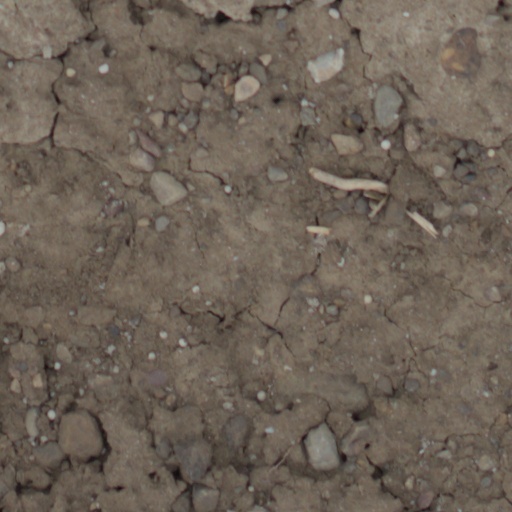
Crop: wheat